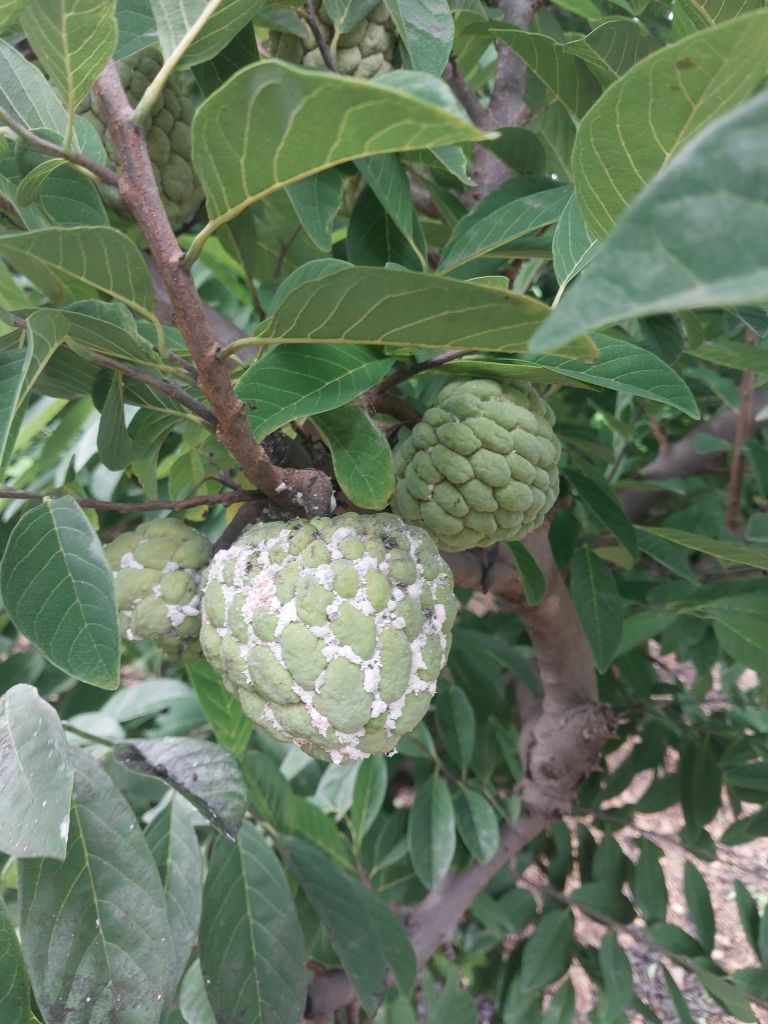
Disease label: Mealy Bug